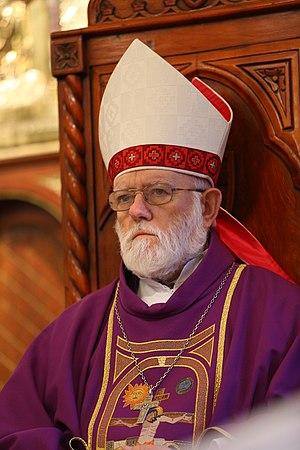
Celestino Aós Braco est un religieux catholique capucin, évêque de Copiapó de 2014 jusqu'à sa nomination comme administrateur apostolique de l'archidiocèse de Santiago du Chili le 23 mars 2019, puis comme archevêque le 27 décembre 2019.